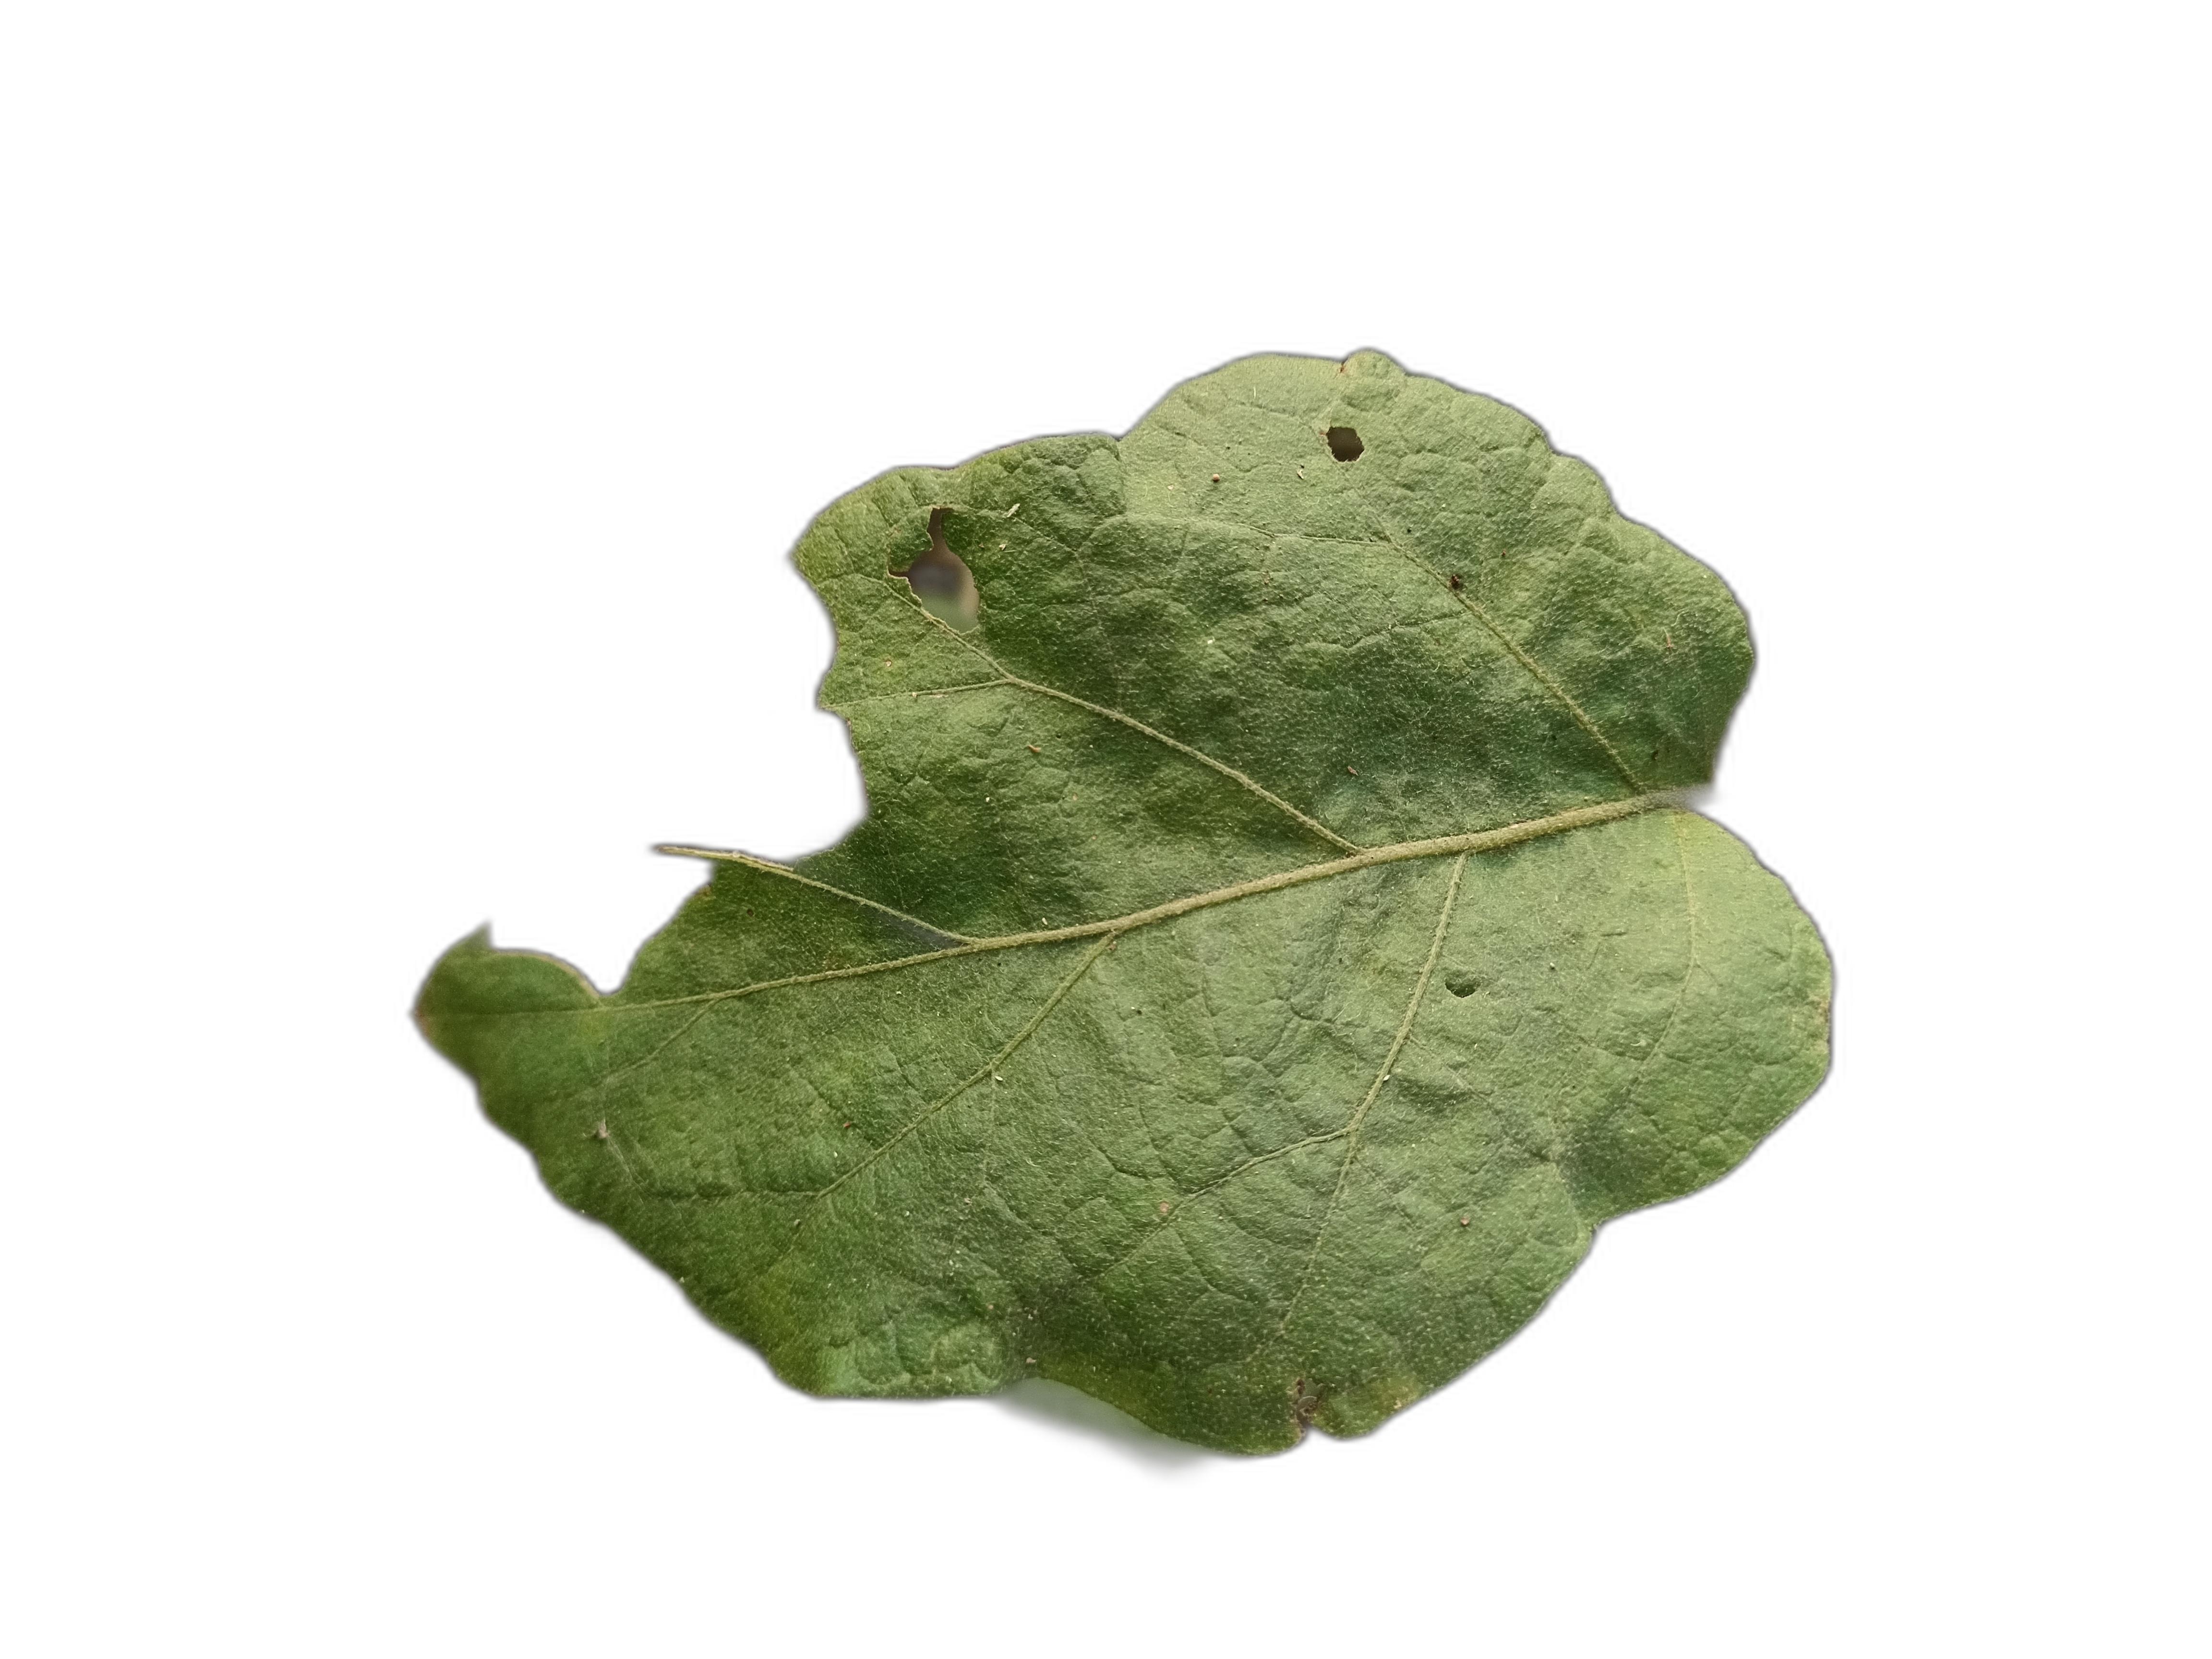
Label: Insect Pest Disease